Chandulal Jain

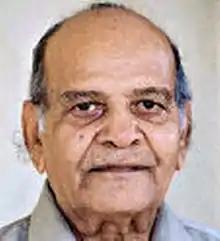

J. Chandulal Jain was a popular Kannada film director and producer of almost 40 films, notably, "Thaaye Devaru", "Bhootayyana Maga Ayyu", "Tabbaliyu Neenade Magane", and "Bhakta Siriyala". He also produced movies in Hindi, such as "Godhuli" and "Pyaar Karke Dekho". His film "Idu Saadhya" was shot in just 48 hours.